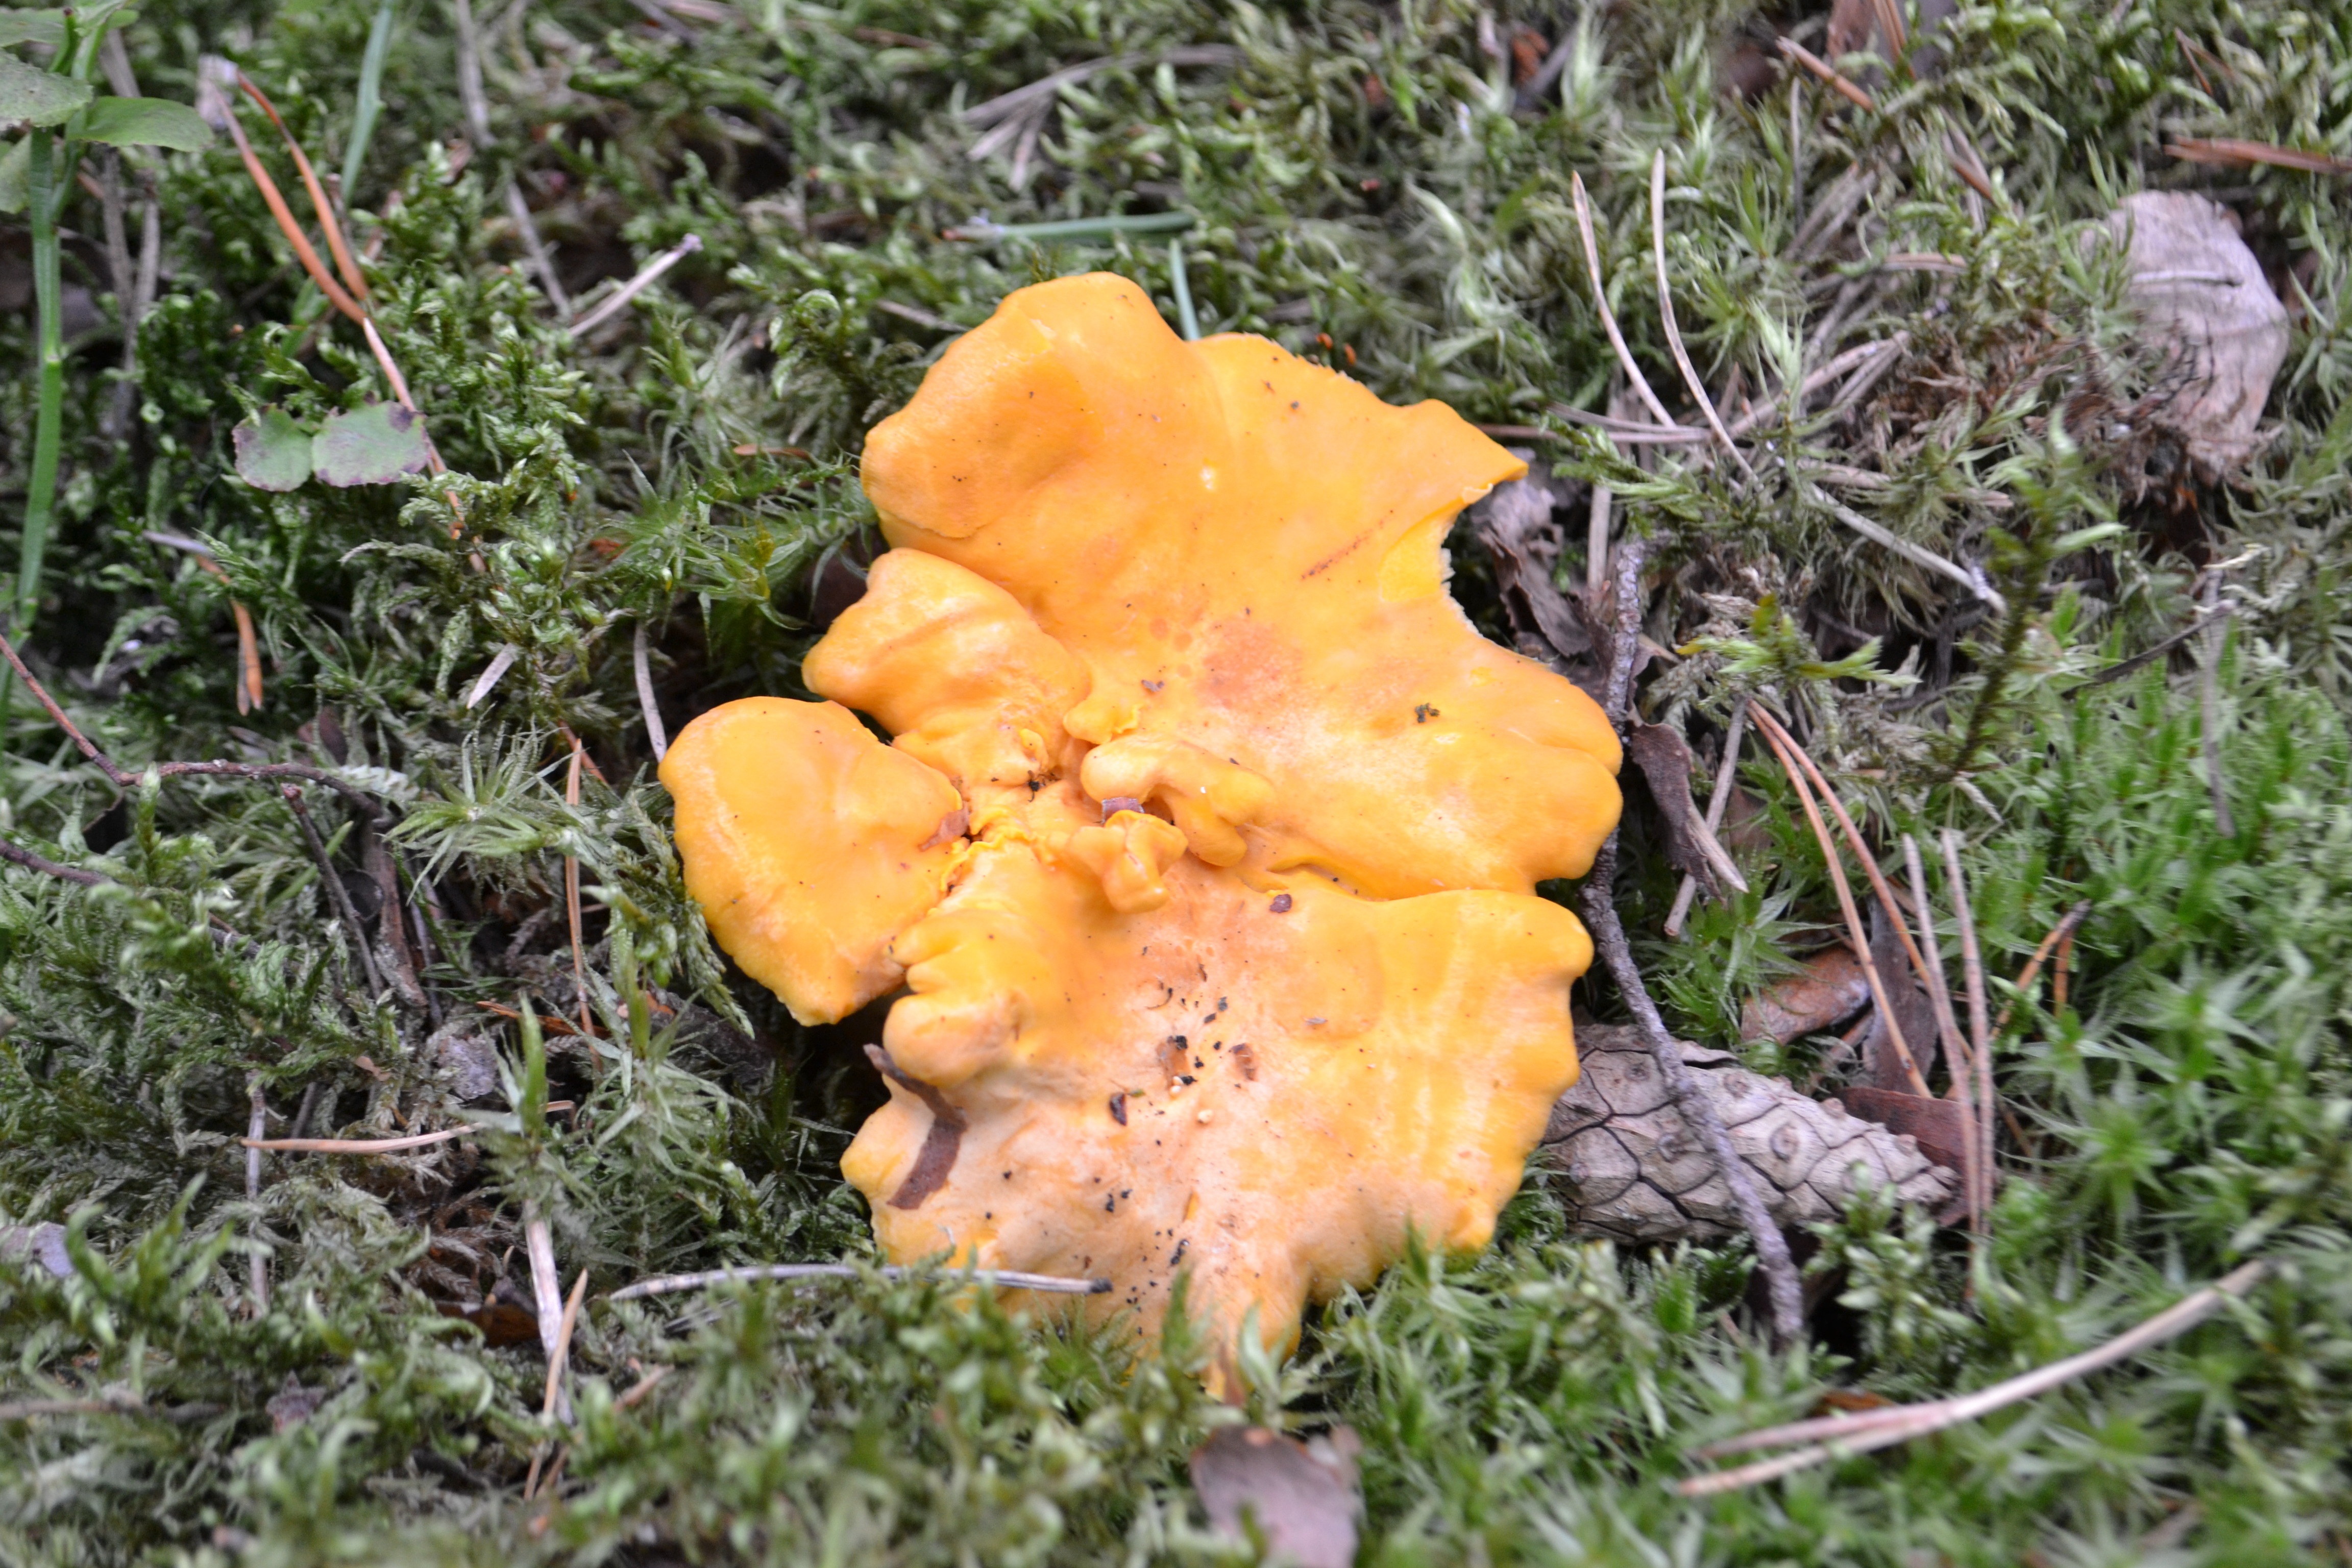
leaf, flower, foam, autumn, mushroom, flora, fungus, bolete, auriculariales, chanterelle, edible mushroom, medicinal mushroom, agaricomycetes, penny bun, auriculariaceae, tremellomycetes, tremellaceae, tremella, tremellales